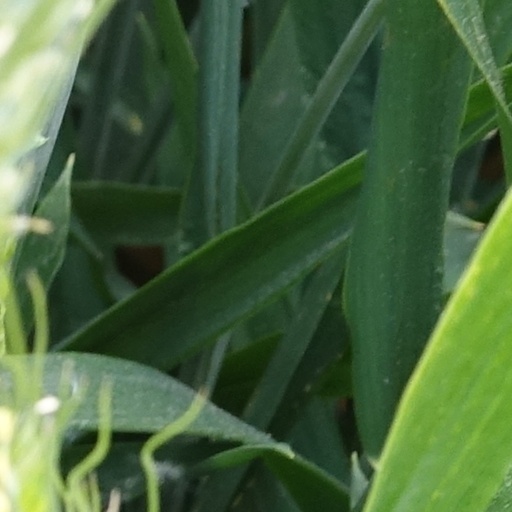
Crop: wheat